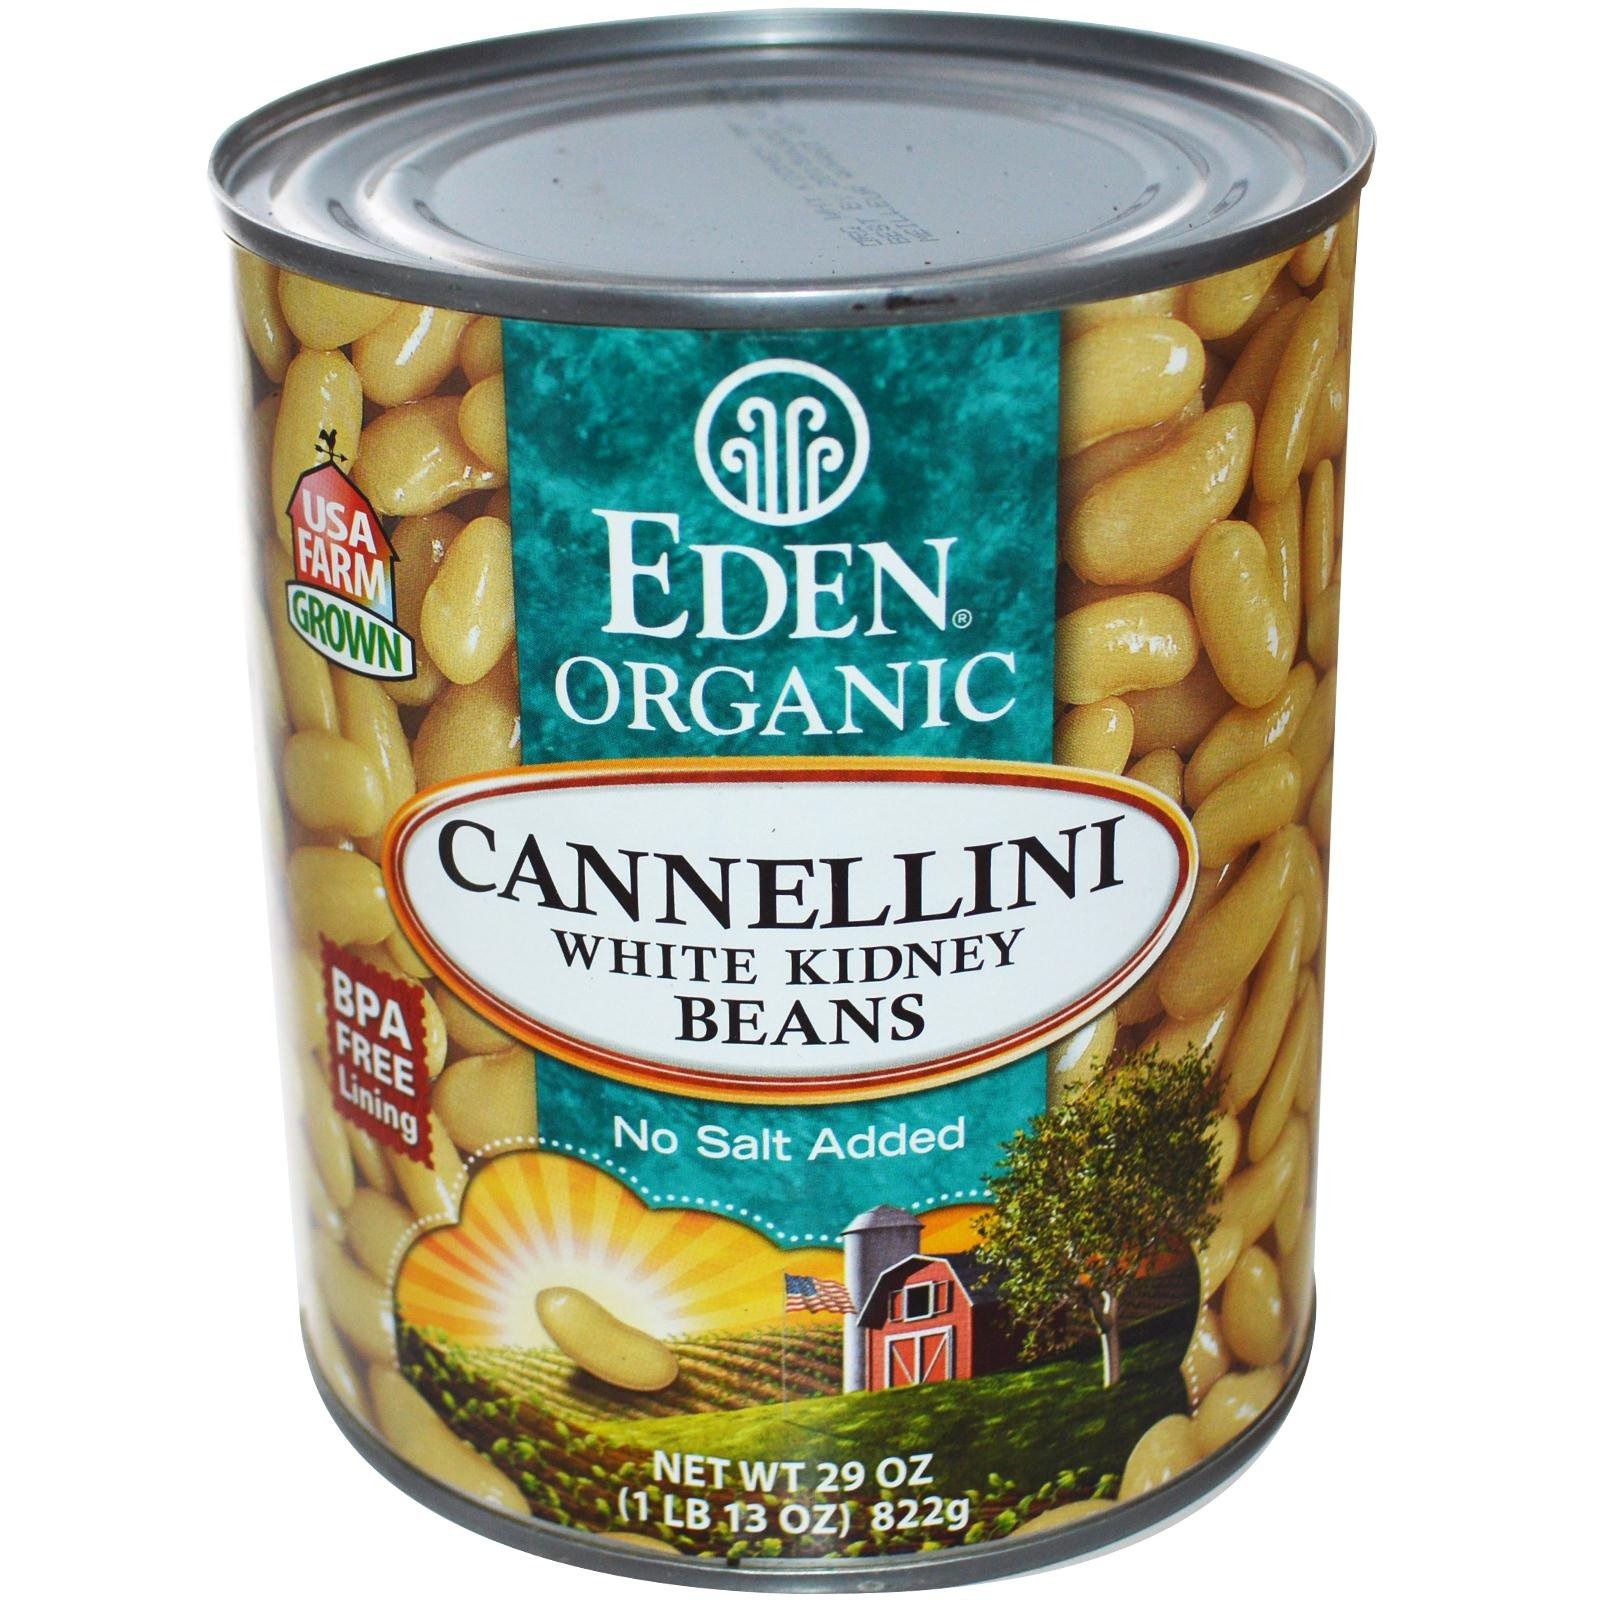
Item Name: Eden Foods - Organic Cannellini White Kidney Beans - 29 oz.
Bullet Point 1: Gluten Free
Bullet Point 2: Nut Free
Bullet Point 3: Kosher
Bullet Point 4: Vegan
Bullet Point 5: Dairy Free
Product Description: Canned Kidney Beans
Value: 29.0
Unit: Fl Oz

Price: 5.69